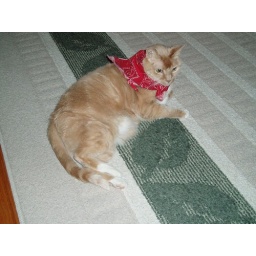
The kid likes to dress up the dolls. The cat was in the wrong place at the wrong time...